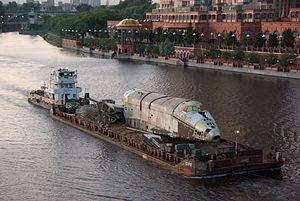
Bourane 2.01 est une navette soviétique de la série Bourane qui n'a jamais été finie. Elle est restée longtemps à l'usine Tuchino.